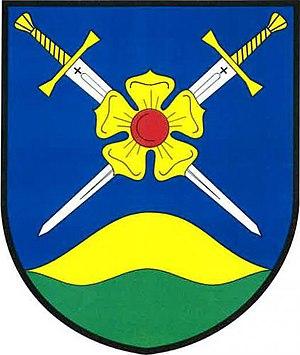
Pleše est une commune du district de Jindřichův Hradec, dans la région de Bohême-du-Sud, en République tchèque. Sa population s'élevait à 175 habitants en 2020.